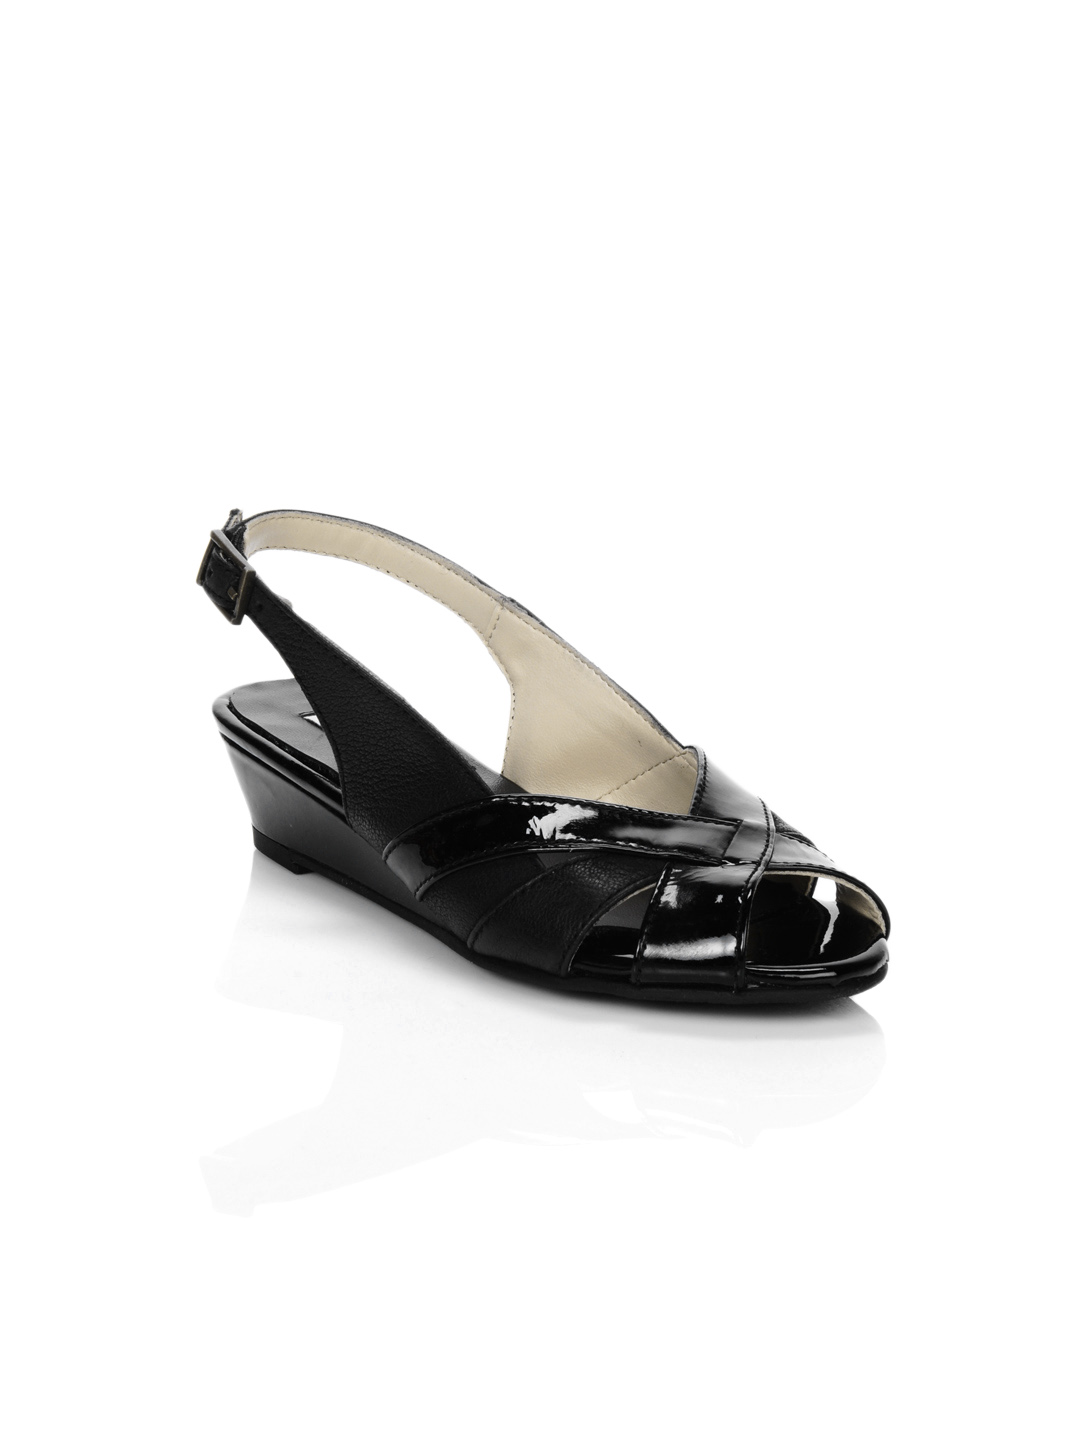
Enroute Teens Black Sandals
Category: Footwear / Sandal / Sandals
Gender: Girls
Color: Black
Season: Summer 2012
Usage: Casual